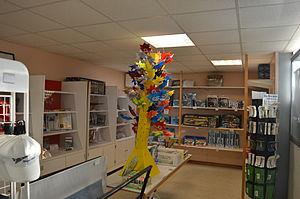
Boutique MEAC
Le Musée Européen de l'Aviation de Chasse présente au public des avions de chasse et des aéronefs de l'aviation civile. Il est situé sur l'aérodrome de Montélimar-Ancône à Montélimar. Une soixantaine d'avions sont présentés et de nombreux autres sont stockés dans des hangars. La gestion du musée est assurée par une association loi de 1901 qui regroupe en majorité des bénévoles.